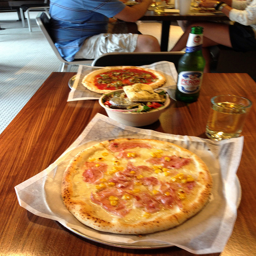
Two pizzas and some beer are sitting on a table.
A table that has two small pizzas on it.
A freshly made quiche that is cooling on a table.
A wooden table with pizzas, bowl of salad and a beer.
Two prepared pizzas being served on a table.